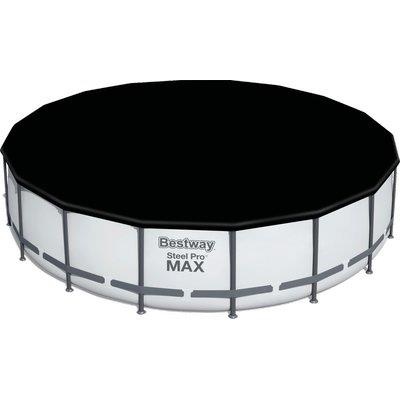
COPERTURA PISCINA 58039 BESTWAY
Copertura rotonda per piscina fuori terra da Cm. 549.
Brand: MG Ferramenta
Category: Home & Garden > Pool & Spa > Pool & Spa Accessories > Pool Covers & Ground Cloths